German government response to the COVID-19 pandemic

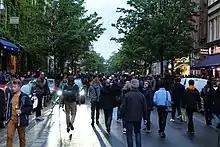
May Day protest in Kreuzberg in 2020

On 1 May 2020, when the German Trade Union Confederation did not hold its traditional demonstrations throughout Germany, a number of authorised and unauthorised gatherings took place in Berlin, Hamburg, Leipzig, Frankfurt and other German cities. In Berlin, 27 authorised protests were held, each capped at a maximum of 20 participants.